Old Parish Church of Gries

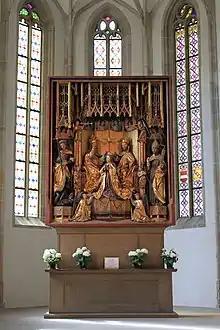
The altarpiece by Michael Pacher

The castle of the Counts of Tyrol originally occupied the location of the present-day Muri-Gries Abbey, while the church serving the area (known as "Cheller" or "Keller" from the Early Middle Ages until the 15th century, when "Gries" started to be used instead) was built somewhat north of the castle. Of this first, Romanesque church on the site, some parts are still preserved as parts of the walls of the tower and nave. There has probably been a settlement in the area since Roman times. The first church was built as a proprietary church belonging to the Prince-Bishopric of Freising. As late as the 13th century, the parson in charge of the church came from Innichen Abbey, which belonged to the Prince-Bishopric of Freising.